Western Railway Museum

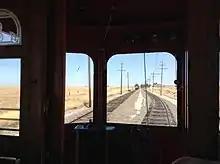
View from Western Railway Museum car, Petaluma and Santa Rosa #63

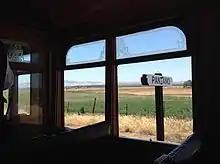
View of Pantano stop from a Western Railway Museum train

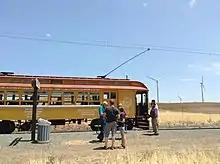
Passengers stand outside of Petaluma and Santa Rosa #63, from the Western Railway Museum

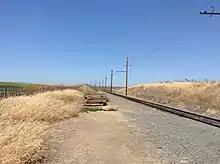
View of tracks from Pantano stop on Western Railway Museum train line

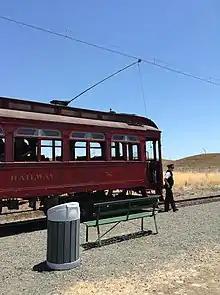
A conductor stands in front of Peninsular Railway #52, from the Western Railway Museum in Solano County

The BAERA maintains a substantial archive of materials relating to street railway, interurban lines, and steam railroads of California and adjacent states. The archive occupies a climate controlled space in one of the newer buildings.